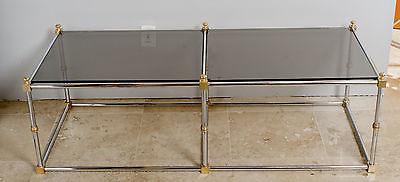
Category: table